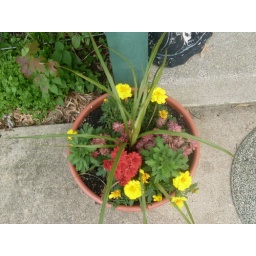
This is a picture of a flower pot by my freinds house. i saw it and had to take a picture of it!